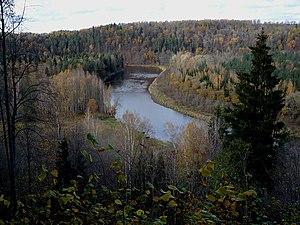
Sigulda est une ville de la région de Vidzeme en Lettonie, à 53 kilomètres de la capitale Riga. Située sur les rives de la Gauja, elle fait partie du territoire du Parc national de la Gauja. C'est le centre administratif de Siguldas novads. La population est de 10 603 habitants répartie sur une superficie de 18,2 kilomètres carrés.
Ivan Ivanovich Konevskoï - en russe Иван Иванович Коневской, nom de naissance Orraeus/Ореус